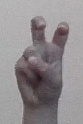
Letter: toot